Greek fire

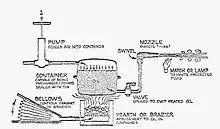
Proposed reconstruction of the Greek fire mechanism by Haldon and Byrne

The chief method of deployment of Greek fire, which sets it apart from similar substances, was its projection through a tube ("siphōn"), for use aboard ships or in sieges. Portable projectors ("cheirosiphōnes", χειροσίφωνες) were also invented, reputedly by Emperor Leo VI. The Byzantine military manuals also mention that jars ("chytrai" or "tzykalia") filled with Greek fire and caltrops wrapped with tow and soaked in the substance were thrown by catapults, while pivoting cranes ("gerania") were employed to pour it upon enemy ships. The "cheirosiphōnes" especially were prescribed for use at land and in sieges, both against siege machines and against defenders on the walls, by several 10th-century military authors, and their use is depicted in the "Poliorcetica" of Hero of Byzantium. The Byzantine dromons usually had a "siphōn" installed on their prow under the forecastle, but additional devices could also be placed elsewhere on the ship. Thus in 941, when the Byzantines were facing the vastly more numerous Rus' fleet, "siphōn"s were placed also amidships and even astern.